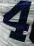
Number: 4